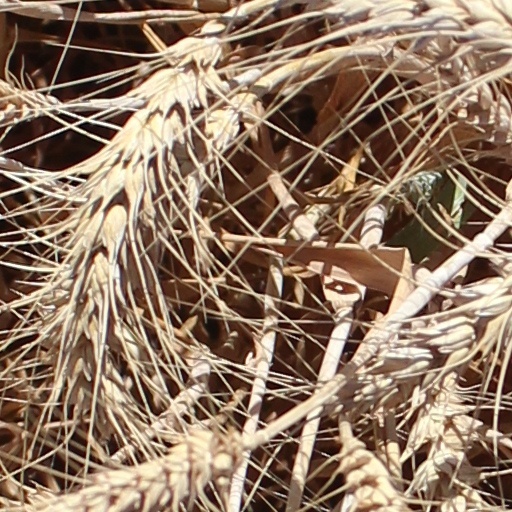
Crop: wheat